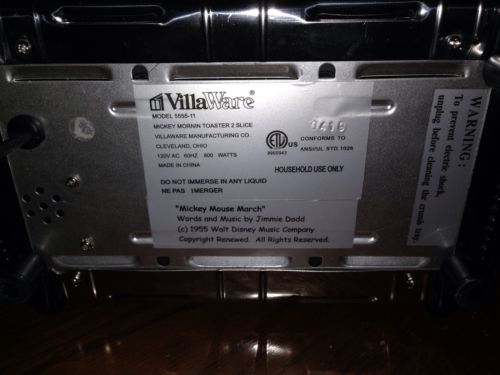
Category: toaster